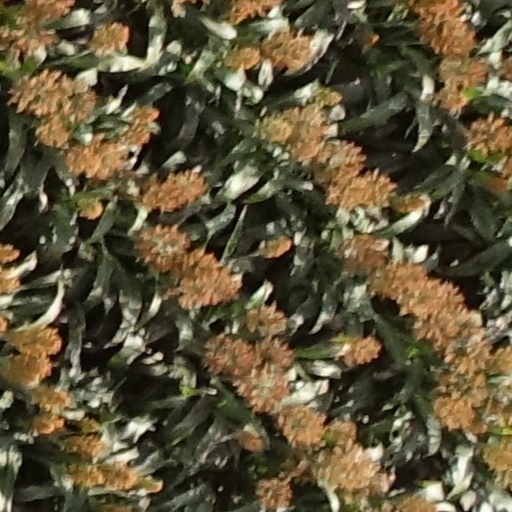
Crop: sorghum